List of ambassadors of Belgium to the United Kingdom

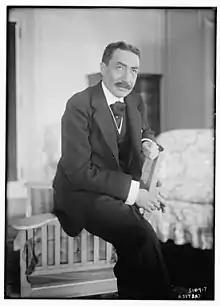
Baron Emile de Cartier de Marchienne, 1920

This is a list of ambassadors from Belgium to the United Kingdom, who head the Embassy of Belgium, London. Formally, they are the Ambassador of His Majesty the King of the Belgians to the Court of St. James's.